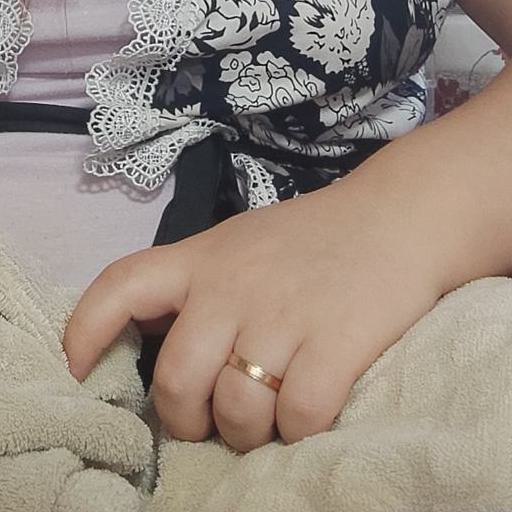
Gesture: no_gesture